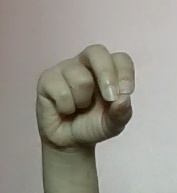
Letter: gaaf